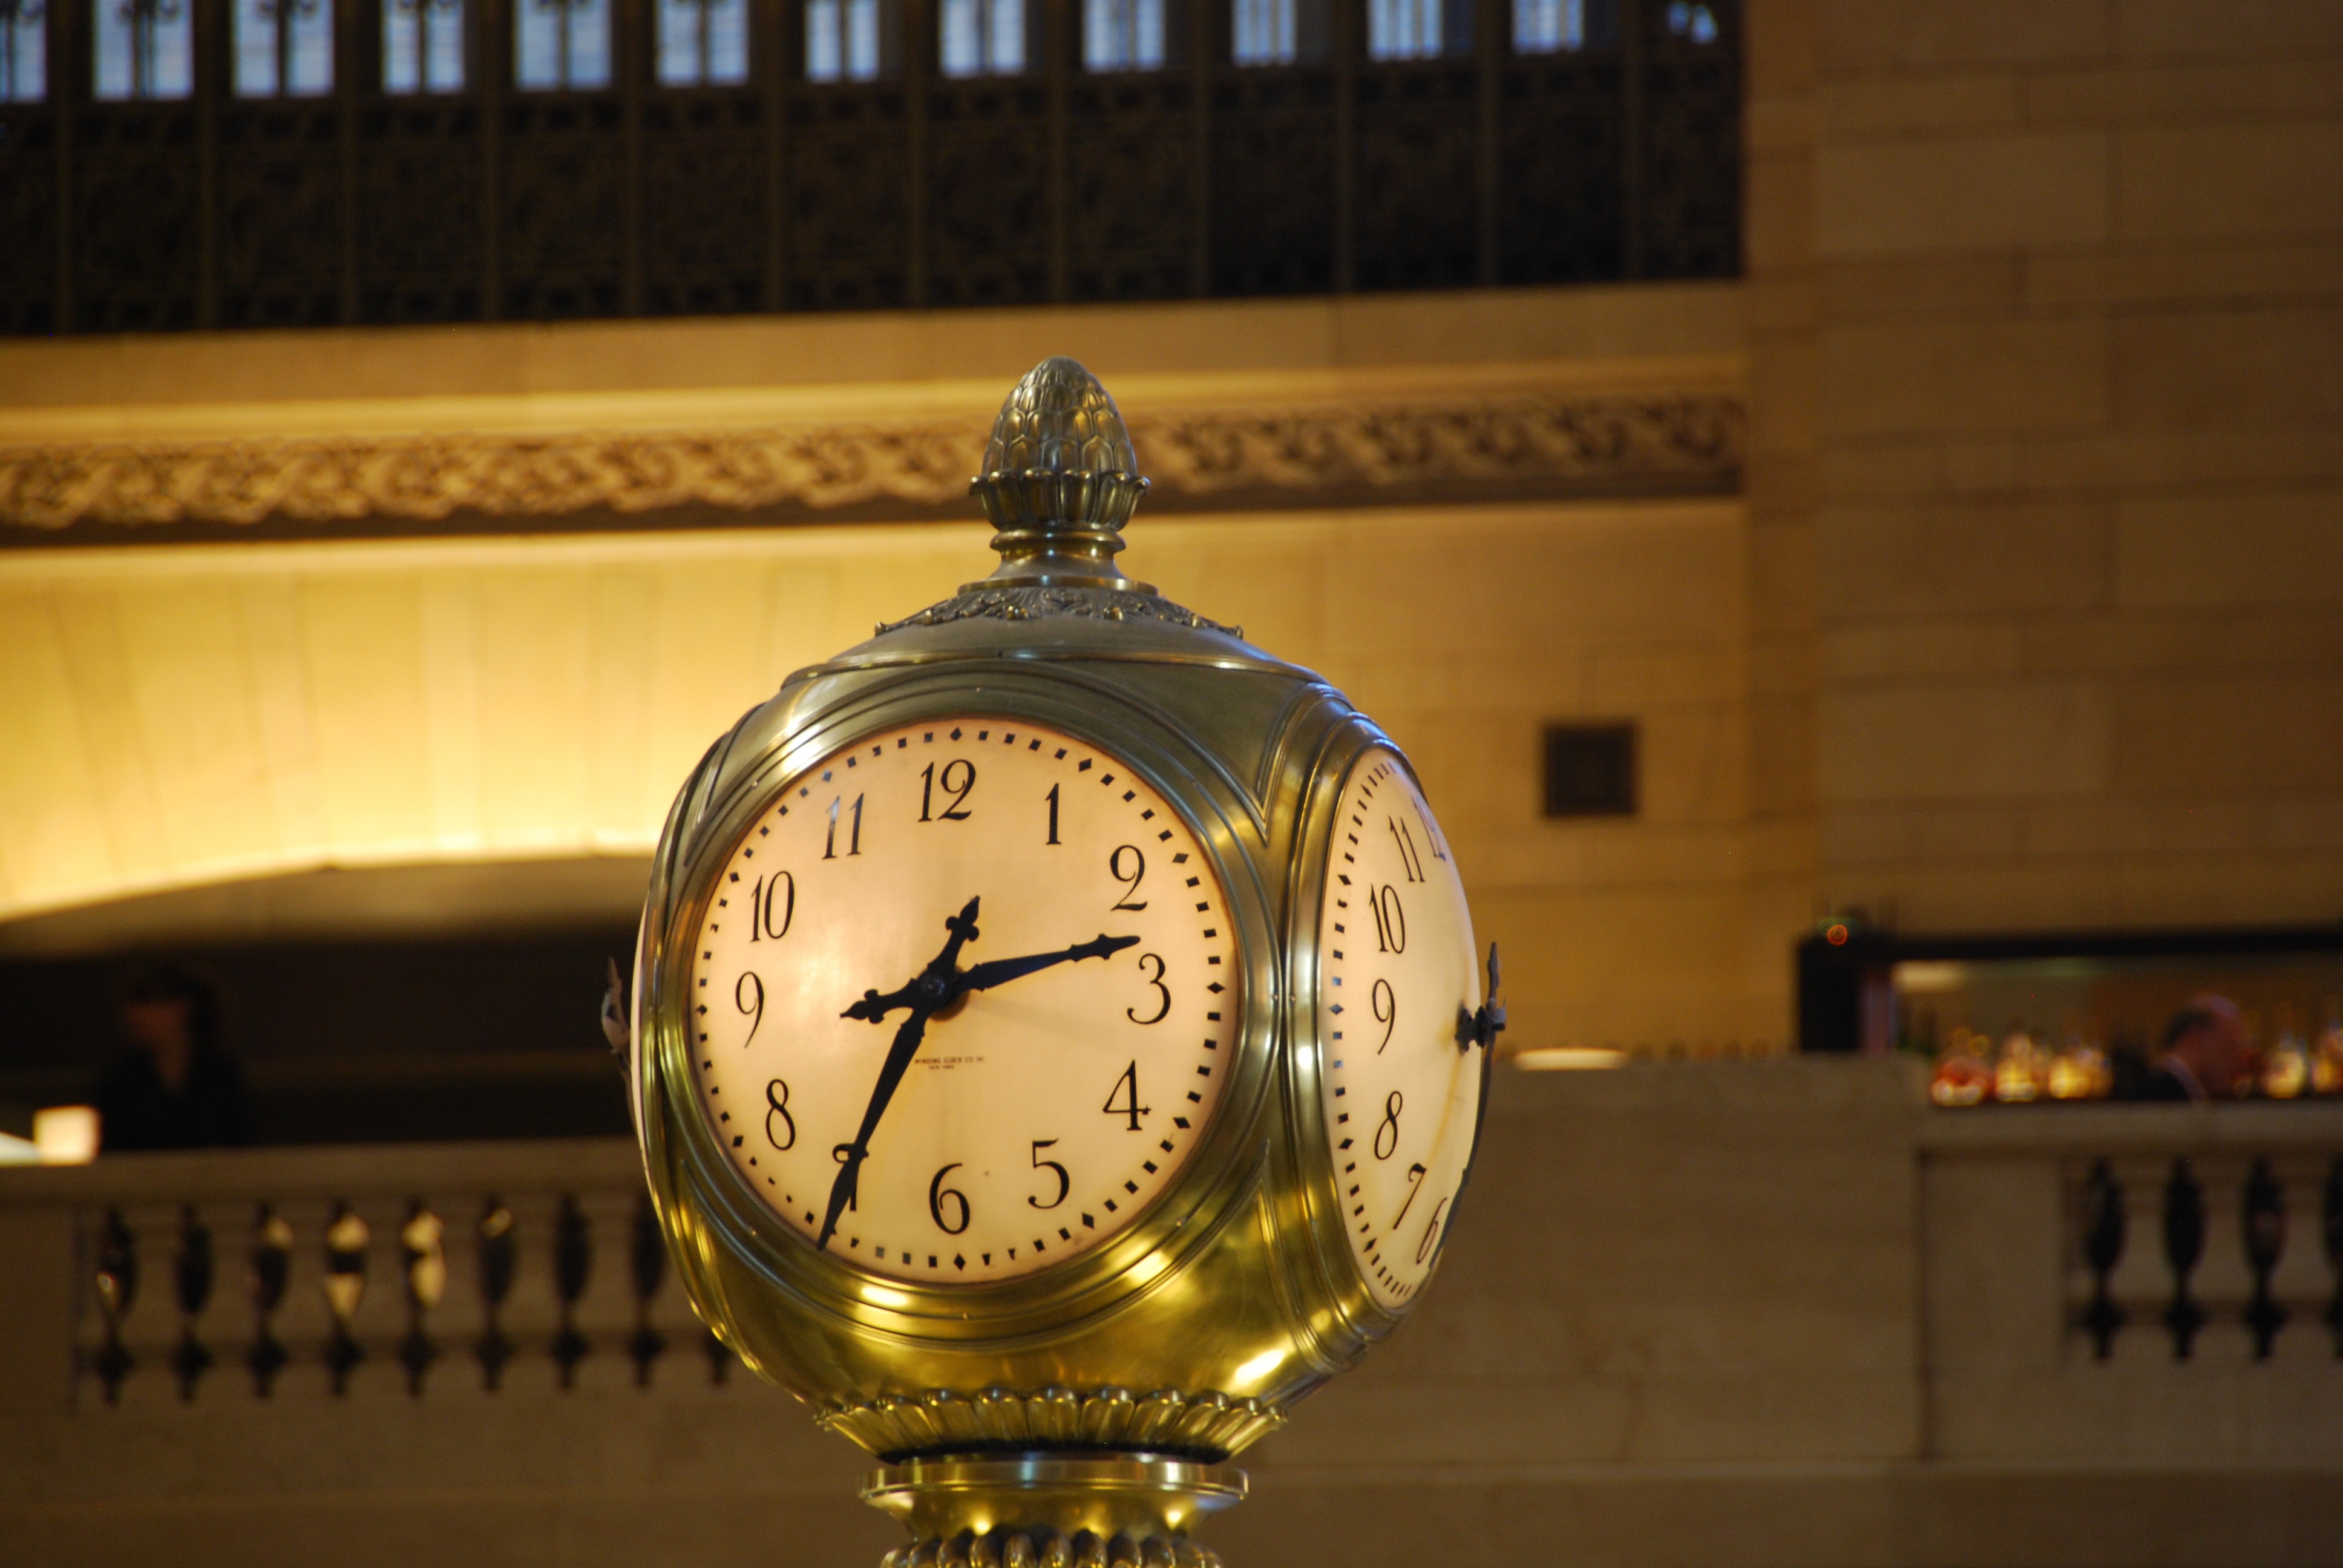
watch, clock, new york, station, lighting, grand central station, ancient history